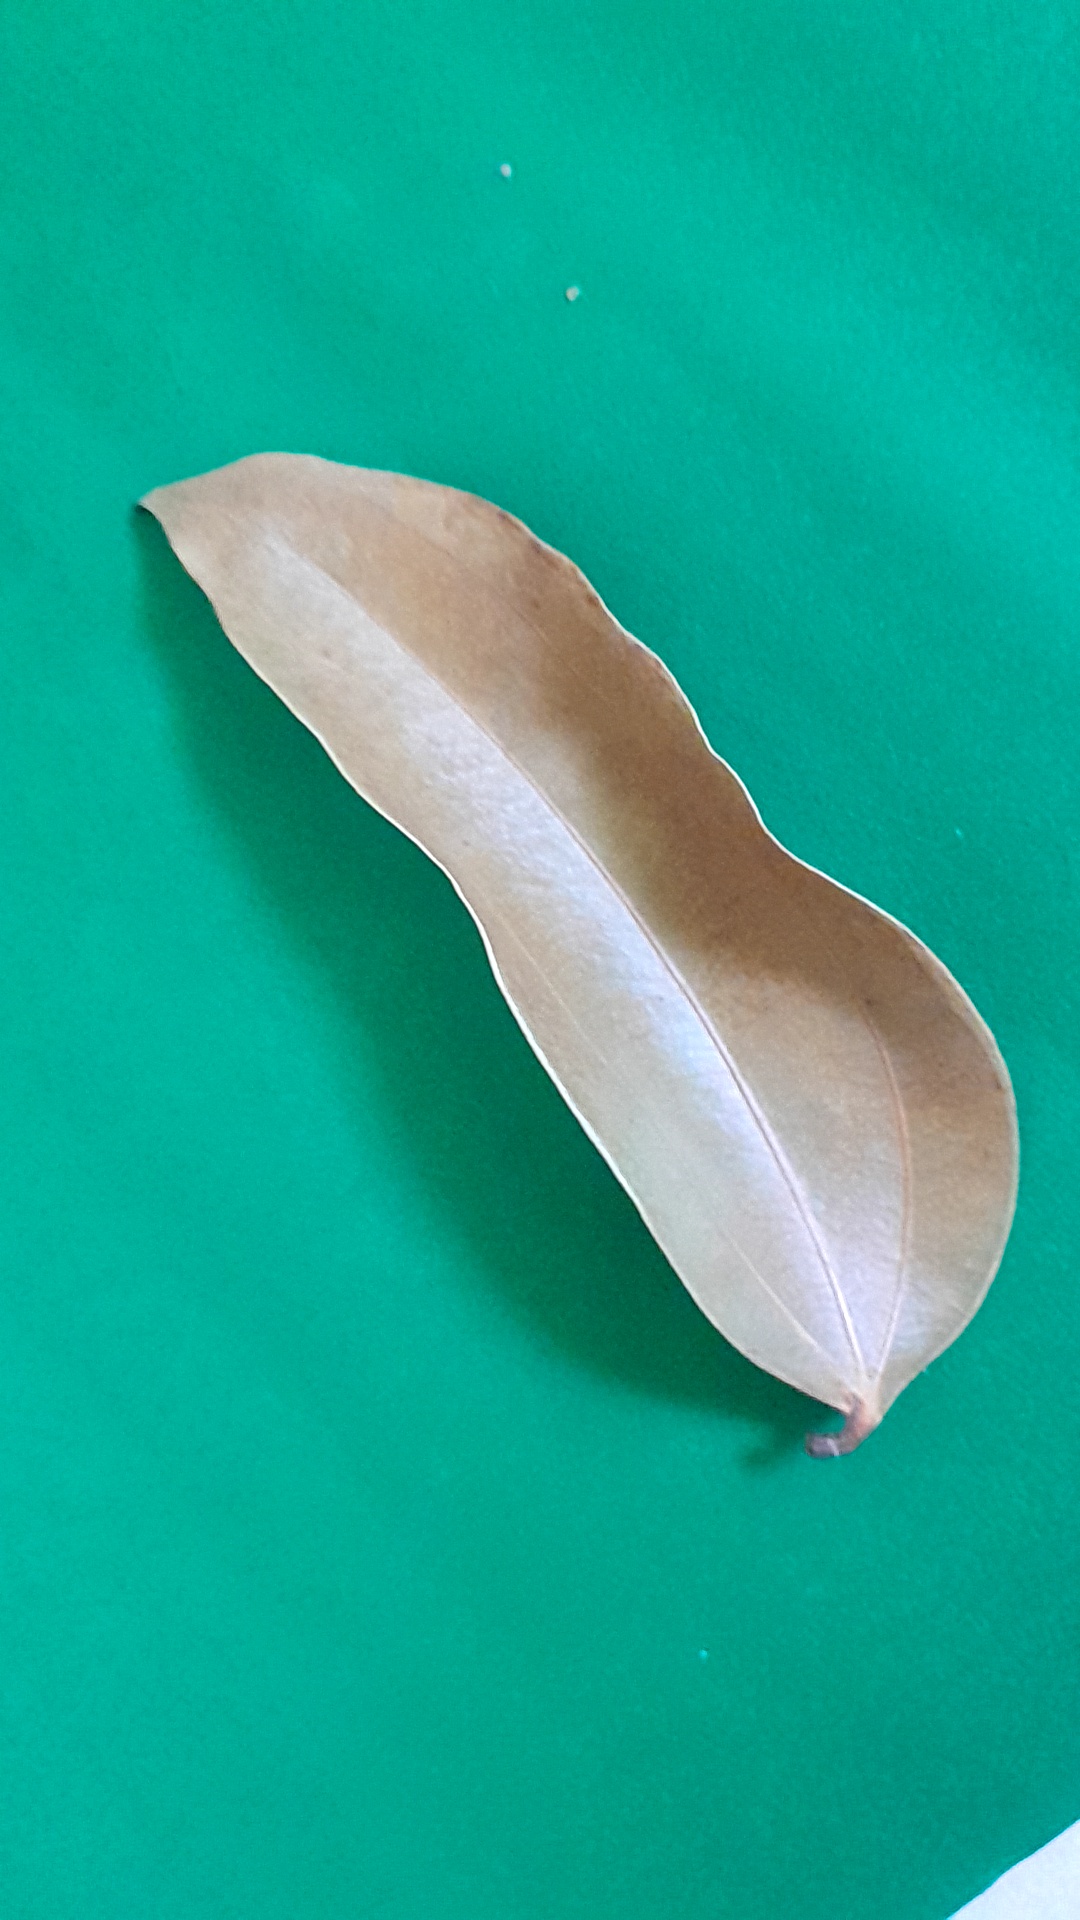
Label: Dry Leaf